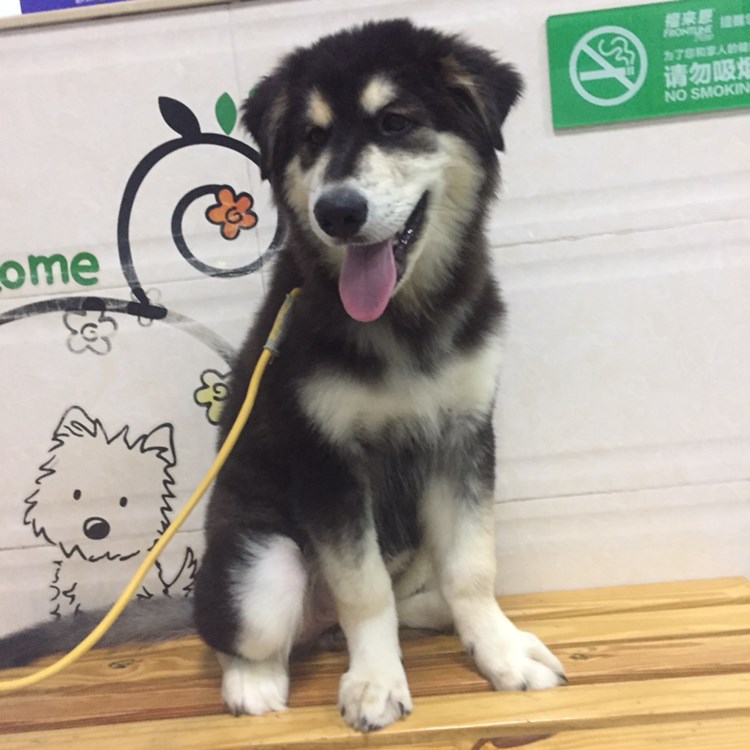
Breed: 1324-n000004-malamute